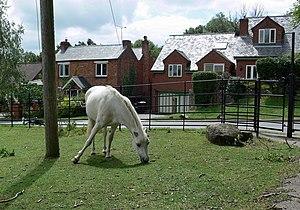
Un cheval de loisir est destiné à l'équitation de loisir, et notamment à la randonnée pour les particuliers. Difficile à définir, c'est avant tout un animal doté de qualités particulières, plutôt qu'une race précise. Il se doit d'être polyvalent et de caractère calme, avec un mental à la fois volontaire et courageux. Dès les années 1970, certains éleveurs comme ceux des Franches-Montagnes suisses font naître des animaux destinés à cet usage alors nouveau. Le marché des chevaux de loisir est désormais porteur. La France a créé des « qualifications loisir » en ce sens.
L'équitation de loisir est une équitation hédoniste visant la recherche du plaisir à cheval hors de toute notion de compétition, en particulier par la pratique de la randonnée équestre en pleine nature. Le concept d'équitation de loisir est récent, tout comme celui de cheval de loisir. Le développement de cette pratique accompagne l'augmentation du temps libre disponible pour la population, notamment occidentale. Il s'agit du type d'équitation le plus pratiqué en France, parfois en combinaison avec l'équitation éthologique.